Cross of Fire

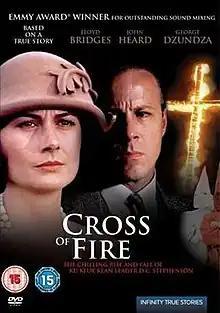

Cross of Fire is a 1989 American television miniseries based on the rape and murder of Madge Oberholtzer by D. C. Stephenson, a highly successful leader of the Indiana branch of Ku Klux Klan. It stars John Heard as Stephenson and Mel Harris as Oberholtzer. Lloyd Bridges is also in the cast. It was originally shown in two parts (2 hours each night). The first was watched by 17.5 million viewers and the second by 20.4 million. In syndication, it is shown as a television movie.